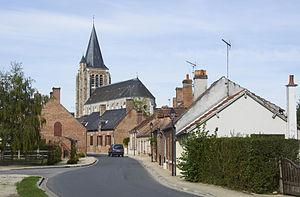
Vouzon est une commune française située dans le département de Loir-et-Cher, en région Centre-Val de Loire.